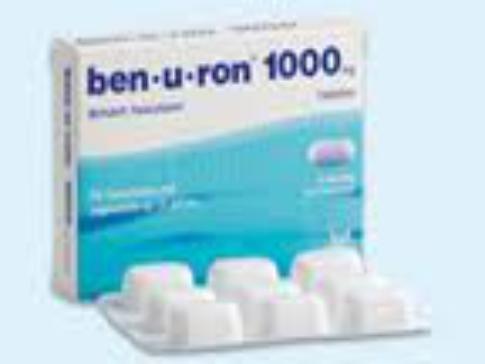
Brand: benuron
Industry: Medical